Nyelandsvej

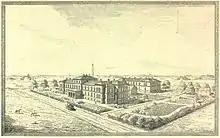
Copenhagen County Hospital, circa 1895

The street section west of Nordre Fasanvej was also established in 1884 but was called Bergersvej until 1900. Copenhagen County Hospital (Københavns Amts Sygehus) was built on the north side of the road in the 1890s. The buildings became part of Frederiksberg Hospital when Copenhagen County Hospital completed its move to Gentofte in 1939.Frederiksberg Incineration Plant opened on the other side of the street in 1903.